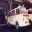
Label: ambulance